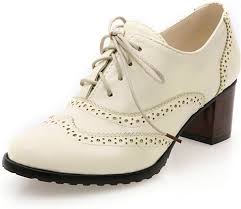
Label: Brogue